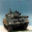
Label: tank